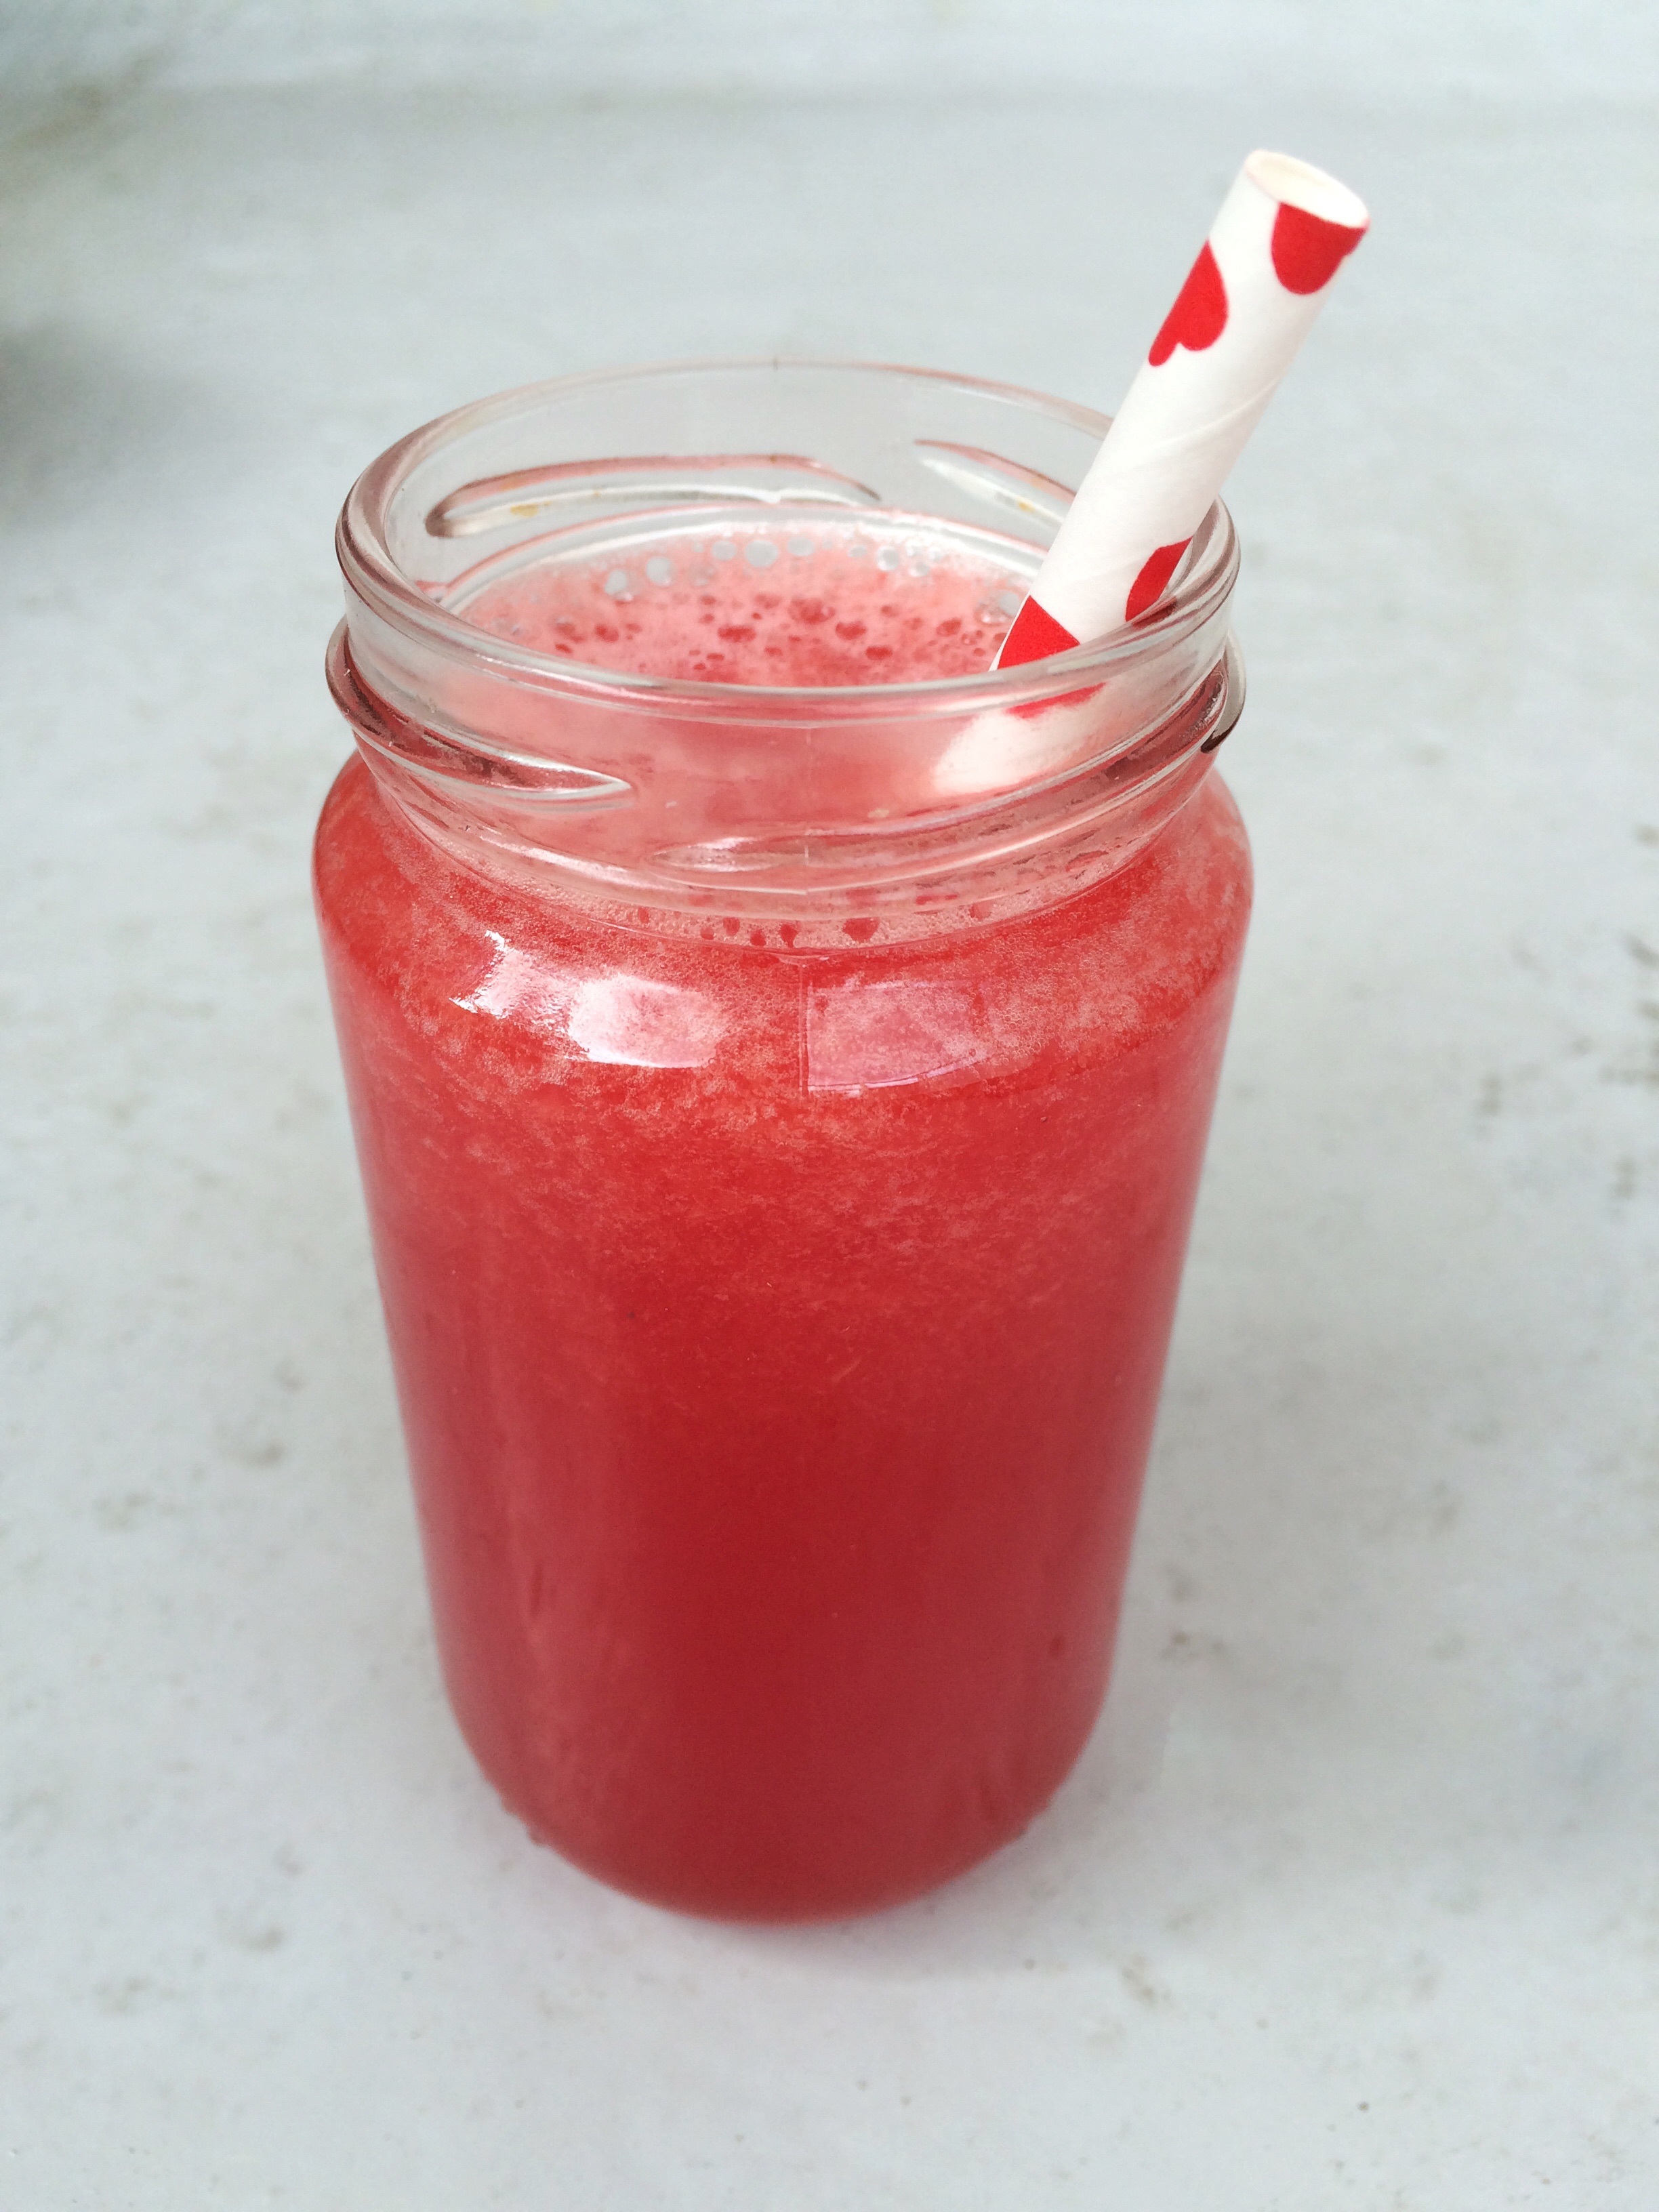
plant, fruit, jar, food, produce, drink, pink, slush, watermelon, health, strawberry, smoothie, juice, strawberries, detox, organic, flowering plant, milkshake, kologisk, organicfood, ekologiskjuice, cleans, juicecleans, wassermelone, land plant, non alcoholic beverage, limeade